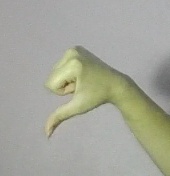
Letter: waw